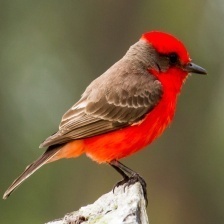
Species: VERMILION FLYCATHER
Scientific name: PYROCEPHALUS OBSCURUS